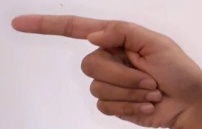
ASL sign: G